Joseph I, Holy Roman Emperor

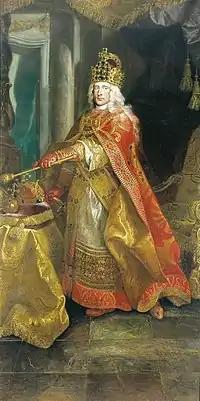
Joseph I by Johann Rudolf Huber, 1702

Prior to his ascension, Joseph had surrounded himself with reform-hungry advisors and the young court of Vienna was ambitious in the elaboration of innovative plans. He was described as a "forward-looking ruler". The large number of privy councillors was reduced and attempts were made to make the bureaucracy more efficient. Measures were taken to modernize the central bodies and a certain success was achieved in stabilizing the chronically poor Habsburg finances. Joseph also endeavoured to strengthen his position in the Holy Roman Empire – as a means of strengthening Austria’s standing as a great power. When he sought to lay claim to imperial rights in Italy and gain territories for the Habsburgs, he even risked a military conflict with the Pope over the Duchy of Mantua. Joseph I was threatened with excommunication by Pope Clement XI on 16 June 1699.